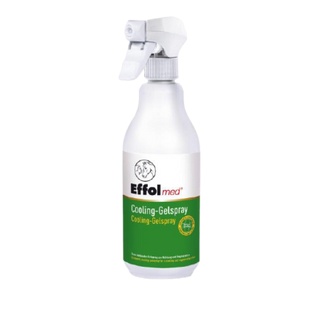
Effol Med Cooling Gel Spray - 500 mL
The Effol med Cooling-Gelspray aids in the recovery and rejuvenation of your horse after strenuous or stressful workouts through its’ strong cooling properties. The innovative ingredients allow the gel to be sprayed on and it will stay where directed, without dissolving. These properties make it ideal and safe to use on even the hard to reach places.
Brand: Effol
Category: Sporting Goods > Outdoor Recreation > Equestrian > Horse Care > Horse Grooming